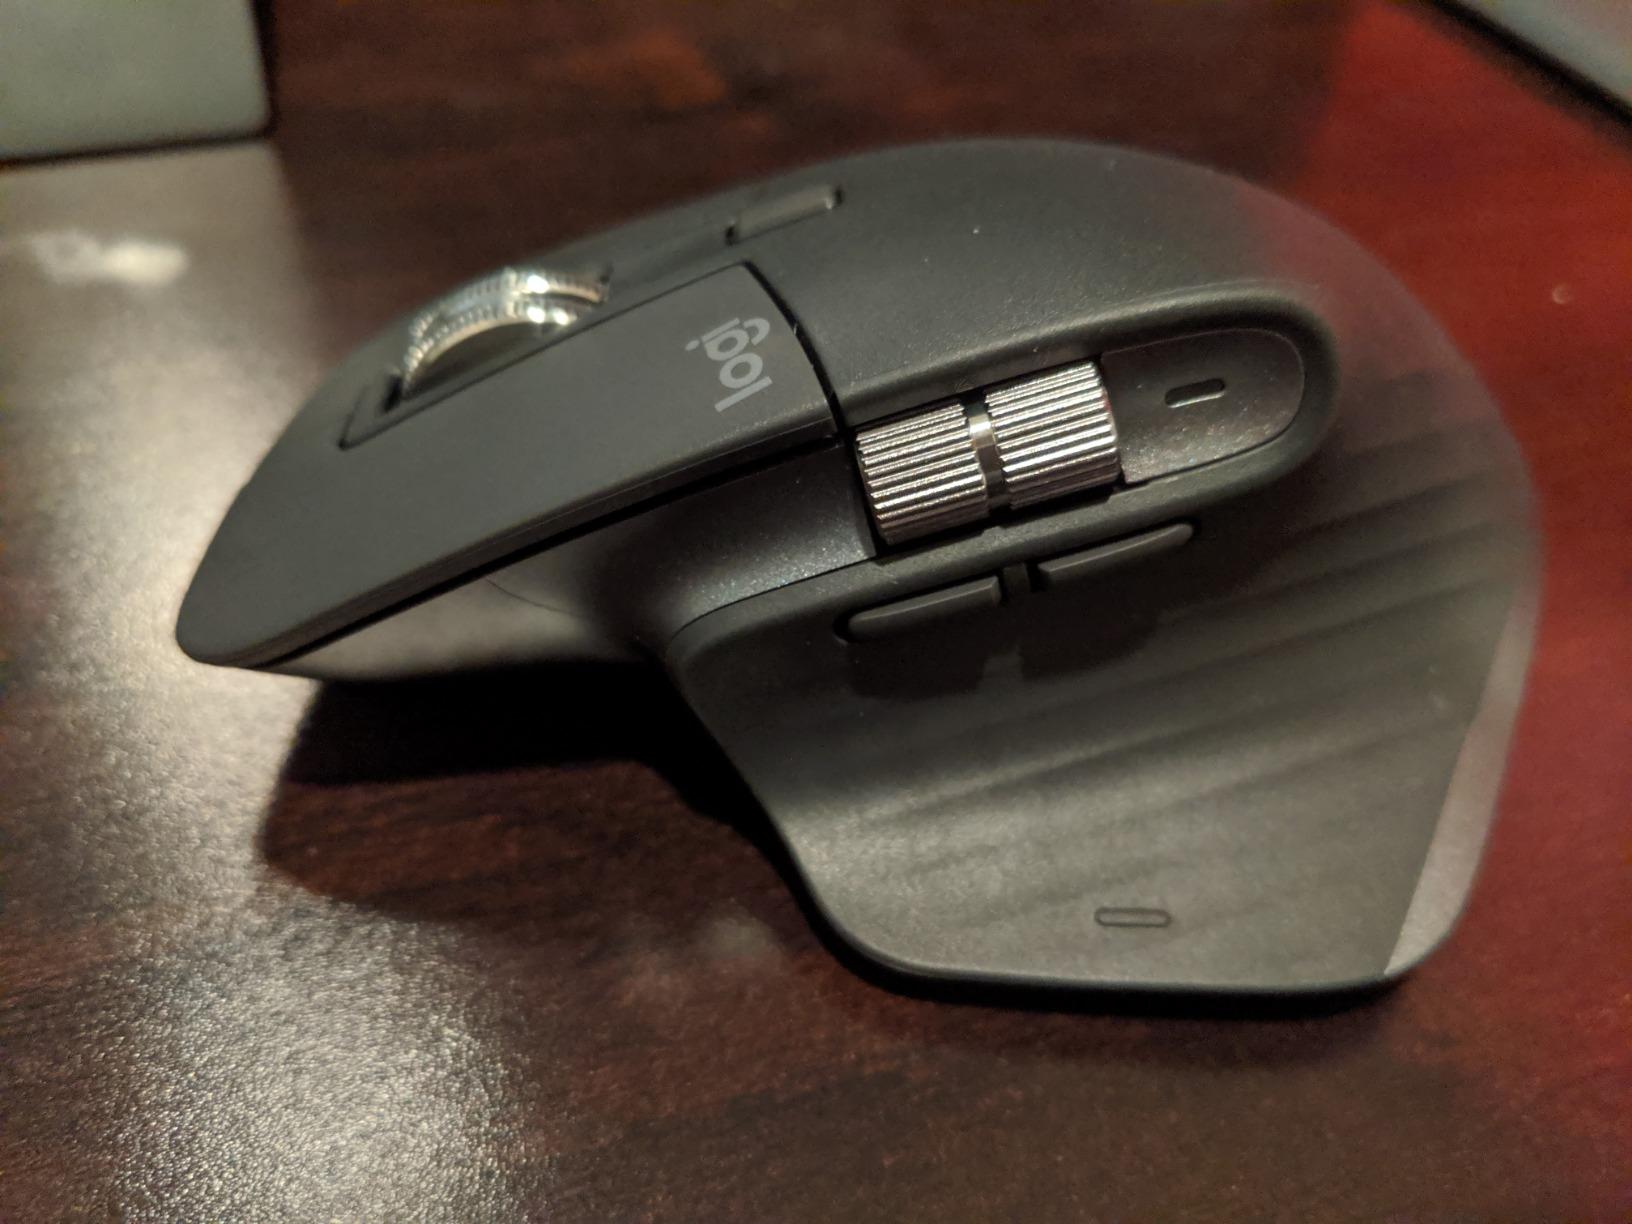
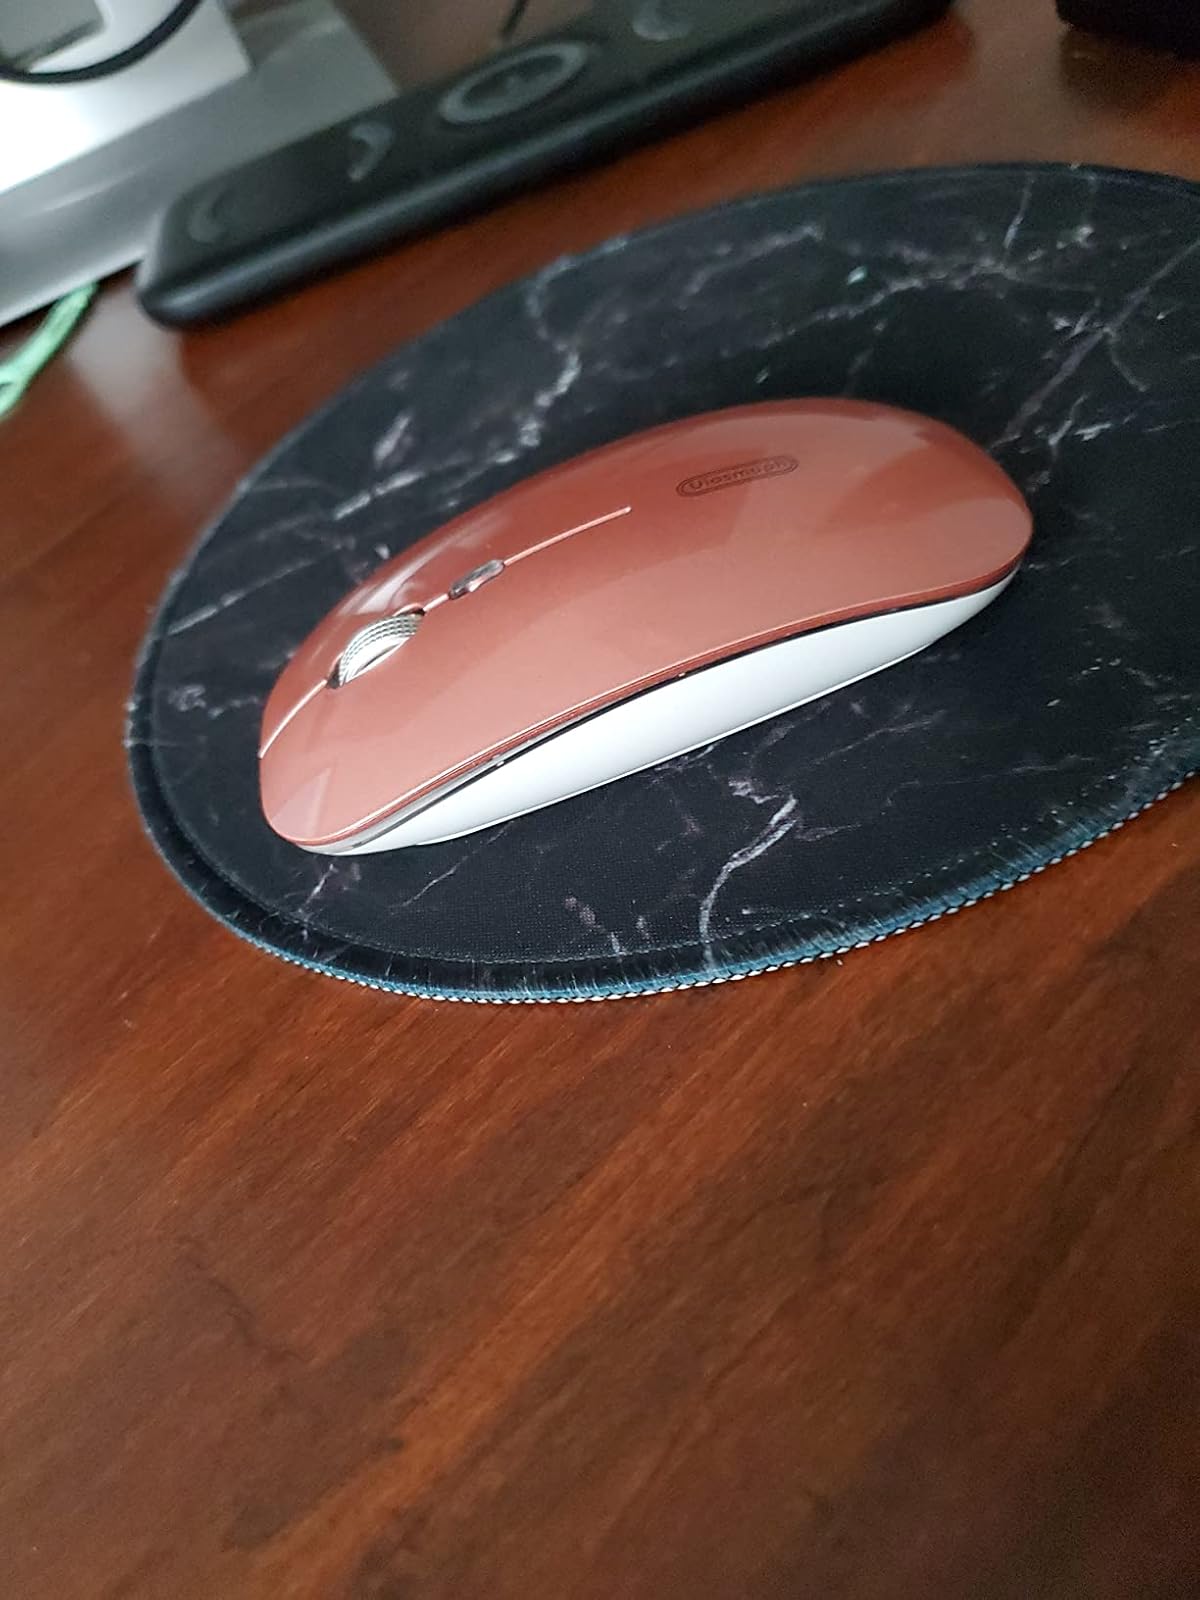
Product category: mouse
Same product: no